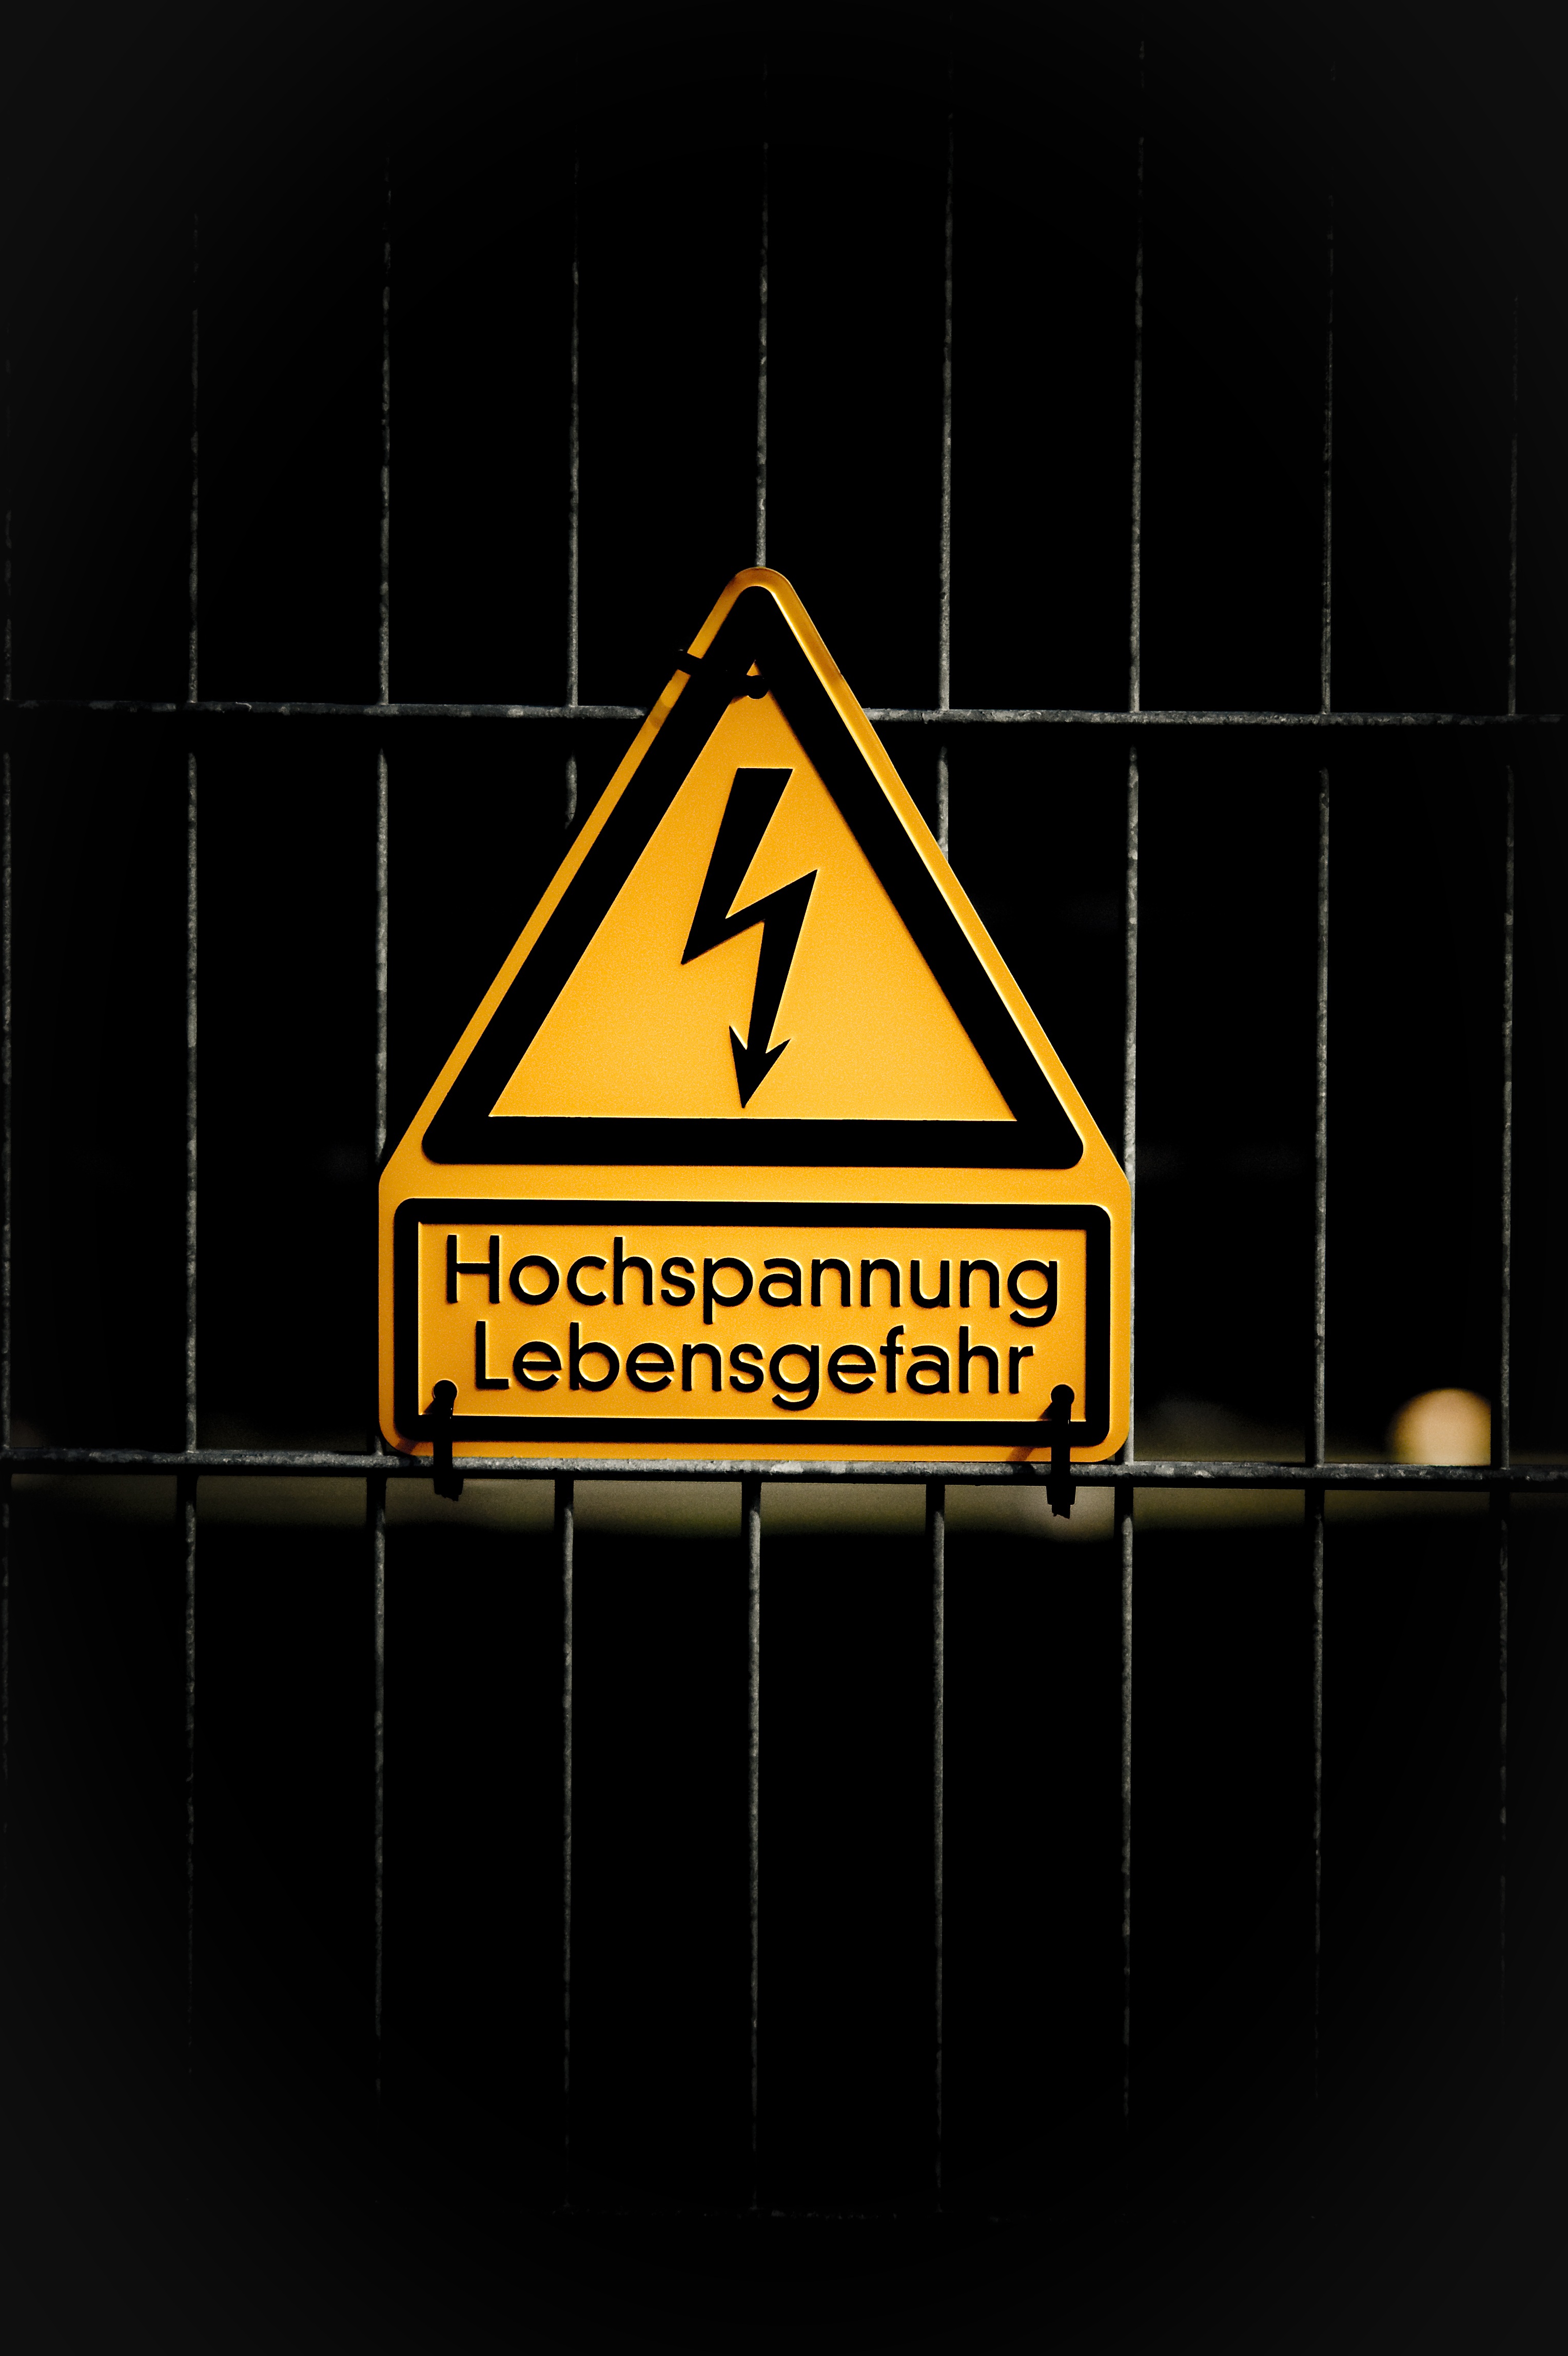
number, sign, yellow, signage, high voltage, brand, font, current, illustration, logo, warning, shape, danger of death, voltage